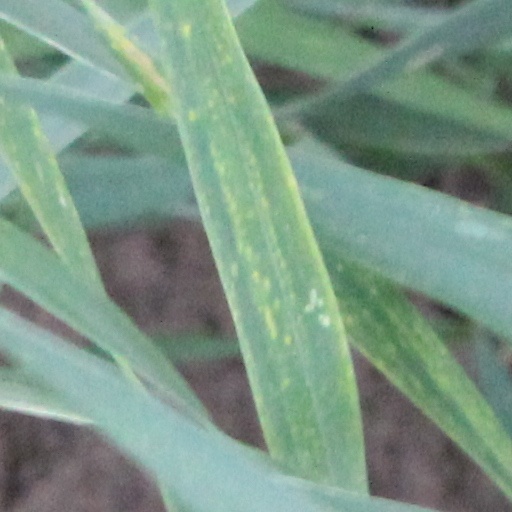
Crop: wheat